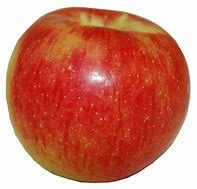
Label: apple